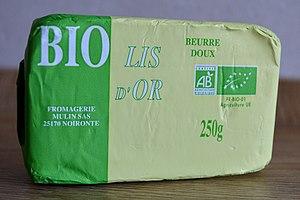
Plaquette de beurre biologique d'un poids de 250 grammes de la marque Lis d'Or produit par la fromagerie Mulin de Noironte, dans le département français de Doubs.
Noironte est une commune française située dans le département du Doubs en région Bourgogne-Franche-Comté.